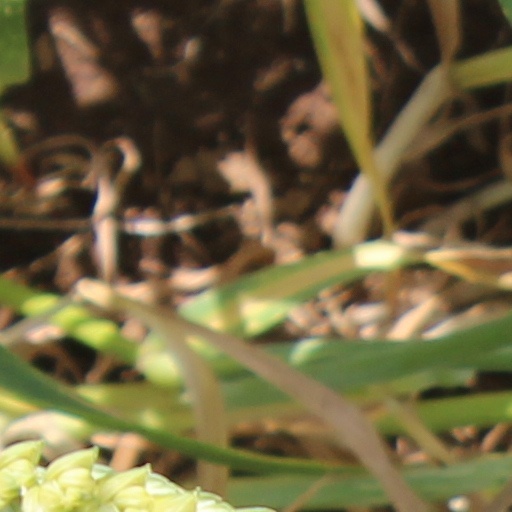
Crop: wheat